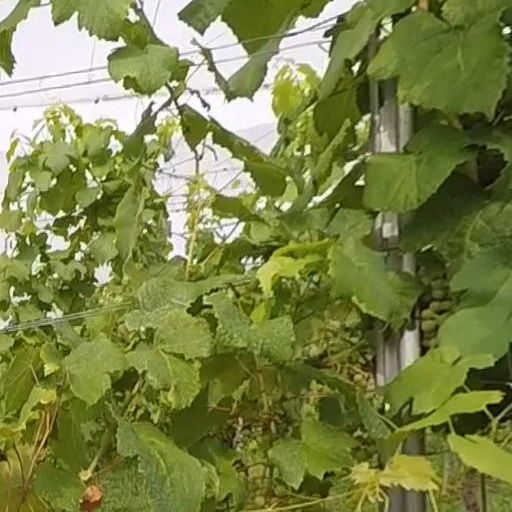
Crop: grape